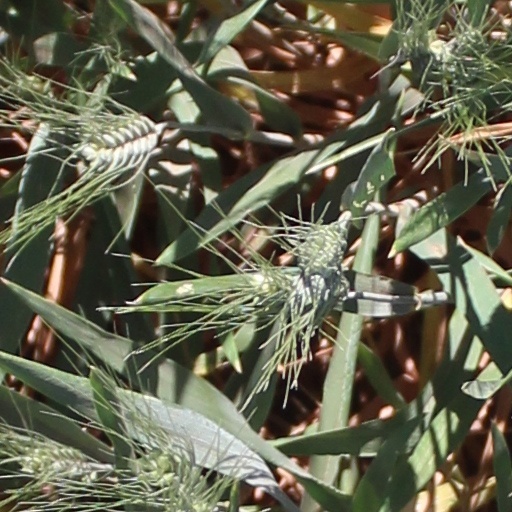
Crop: wheat